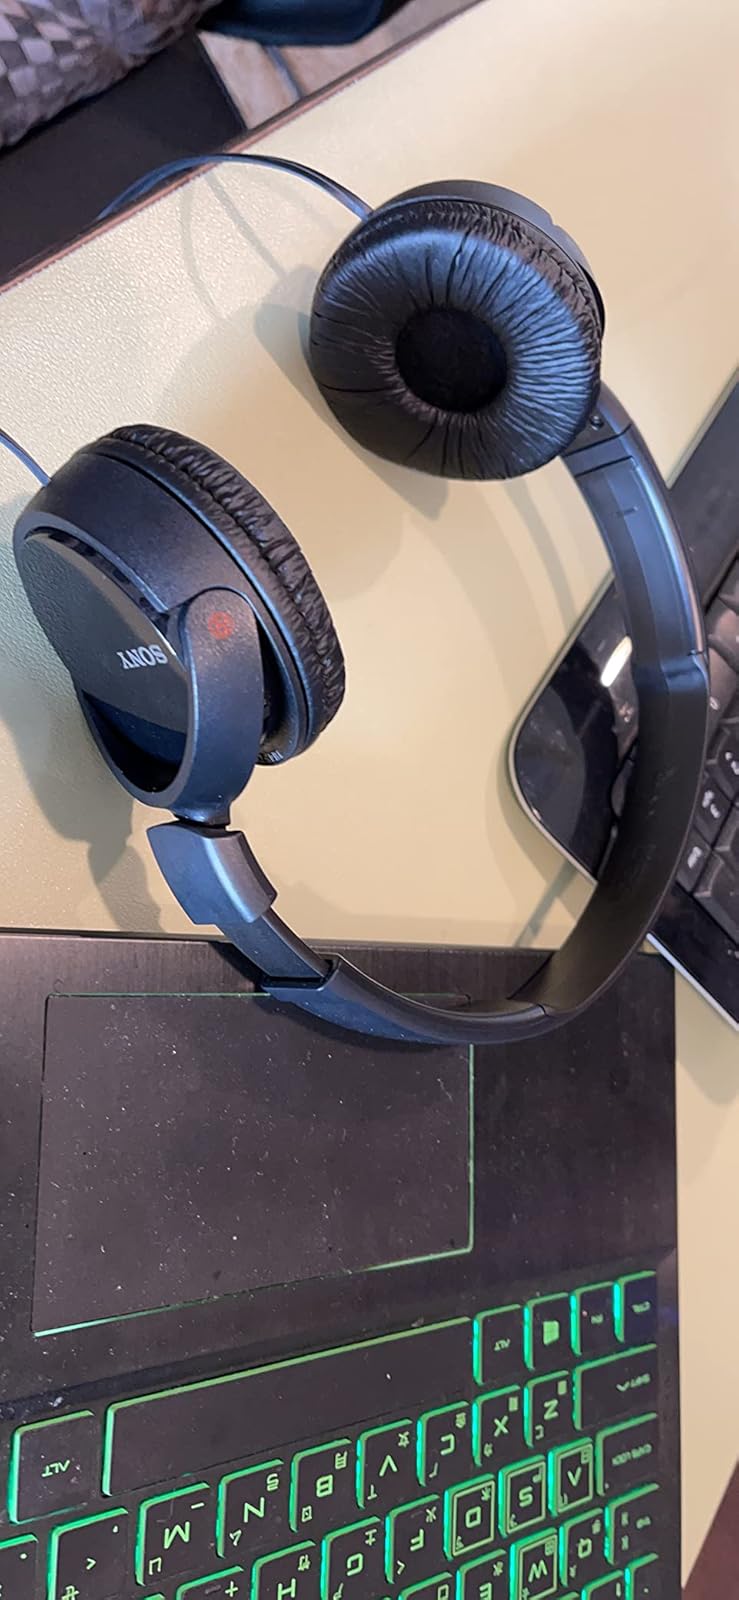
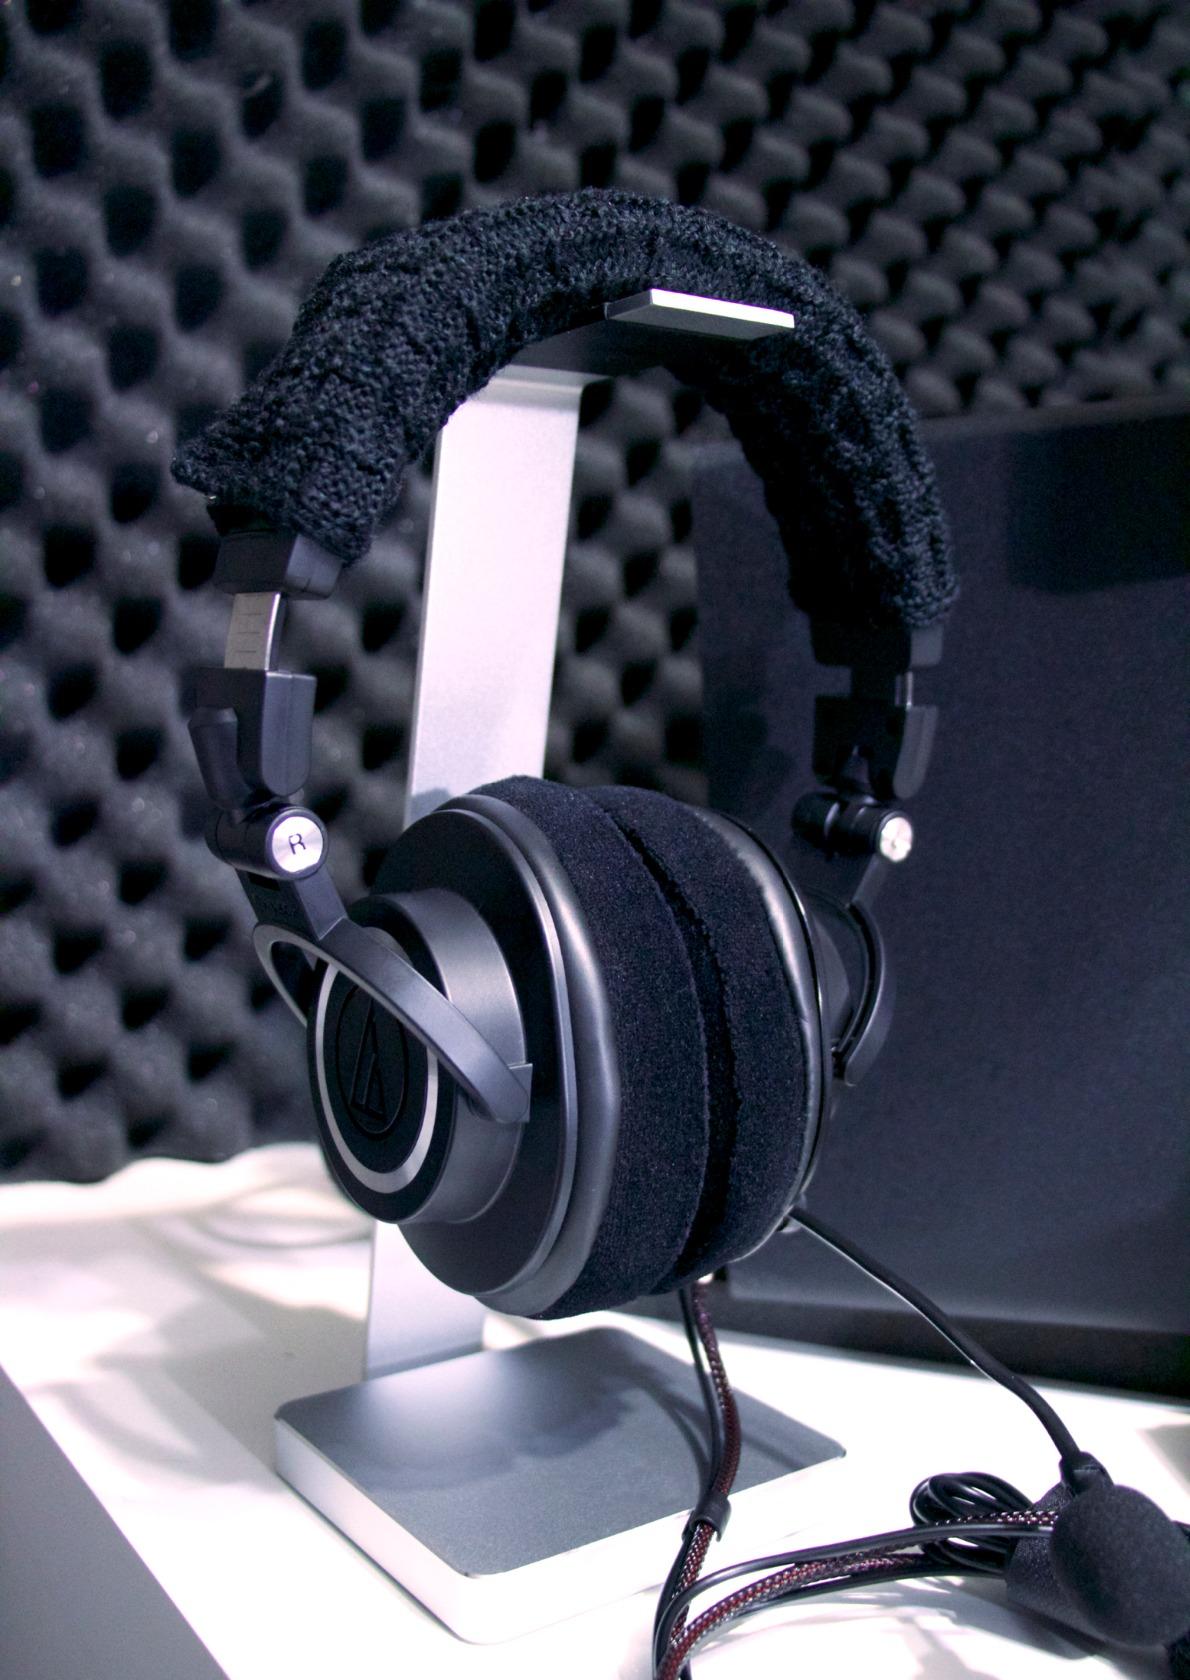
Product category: headphones
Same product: no